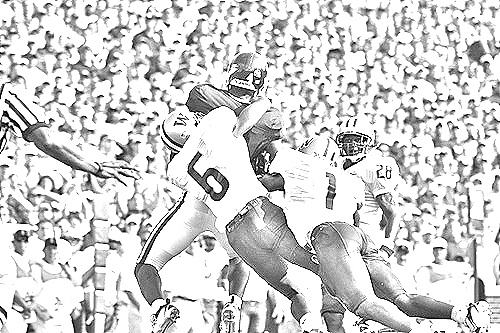
Portrait style: Sketch Portrait